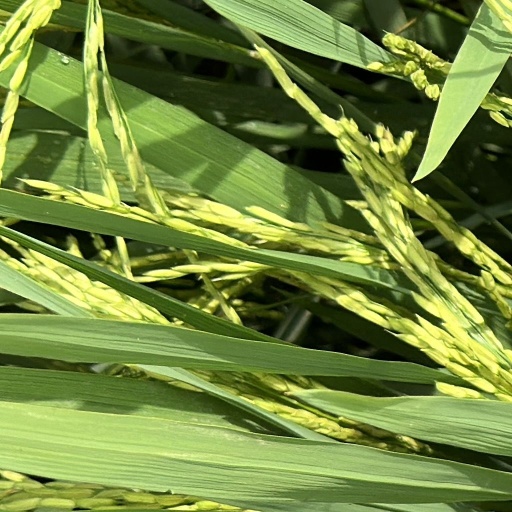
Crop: rice